Toyota Carina

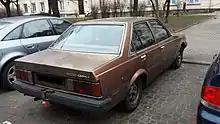
Rear view of Toyota Carina diesel (CA60, Europe)

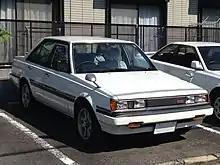
Toyota Carina 1800 GT-T (TA63, Japan)

In its third incarnation, the Carina followed the fashion of the time with a still more angular overall look and four square headlights. The Coupé was no longer a hardtop and was updated with halogen rectangular headlights, which were also installed on the Carina Surf (wagon) and were used in export, while the Carina Van received twin, round headlamps set in a black plastic surround. The car followed its predecessors in retaining a front-engine rear-wheel-drive configuration even though by then competitor manufacturers were following a trend of switching to front-wheel drive in this class. The third generation was first released two months after the related Celica, in September 1981, and was the last Carina to use rear-wheel drive. More precise rack and pinion steering replaced the recirculating ball used in previous generations; the A60 Carina used a MacPherson struts up front and a five-link, solid rear axle – except for the more powerful, fuel injected versions which have independent (semi-trailing arm) suspension at the rear. The RWD Corona shared its chassis with this vehicle, when it was updated the succeeding year. The Carina was famously used by private teams racing for Japan in the Dakar Rally in the two-wheel-drive class for both 1981 and 1982. The Carina managed to achieve four championships in the marathon class divisions.